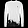
Label: Pullover